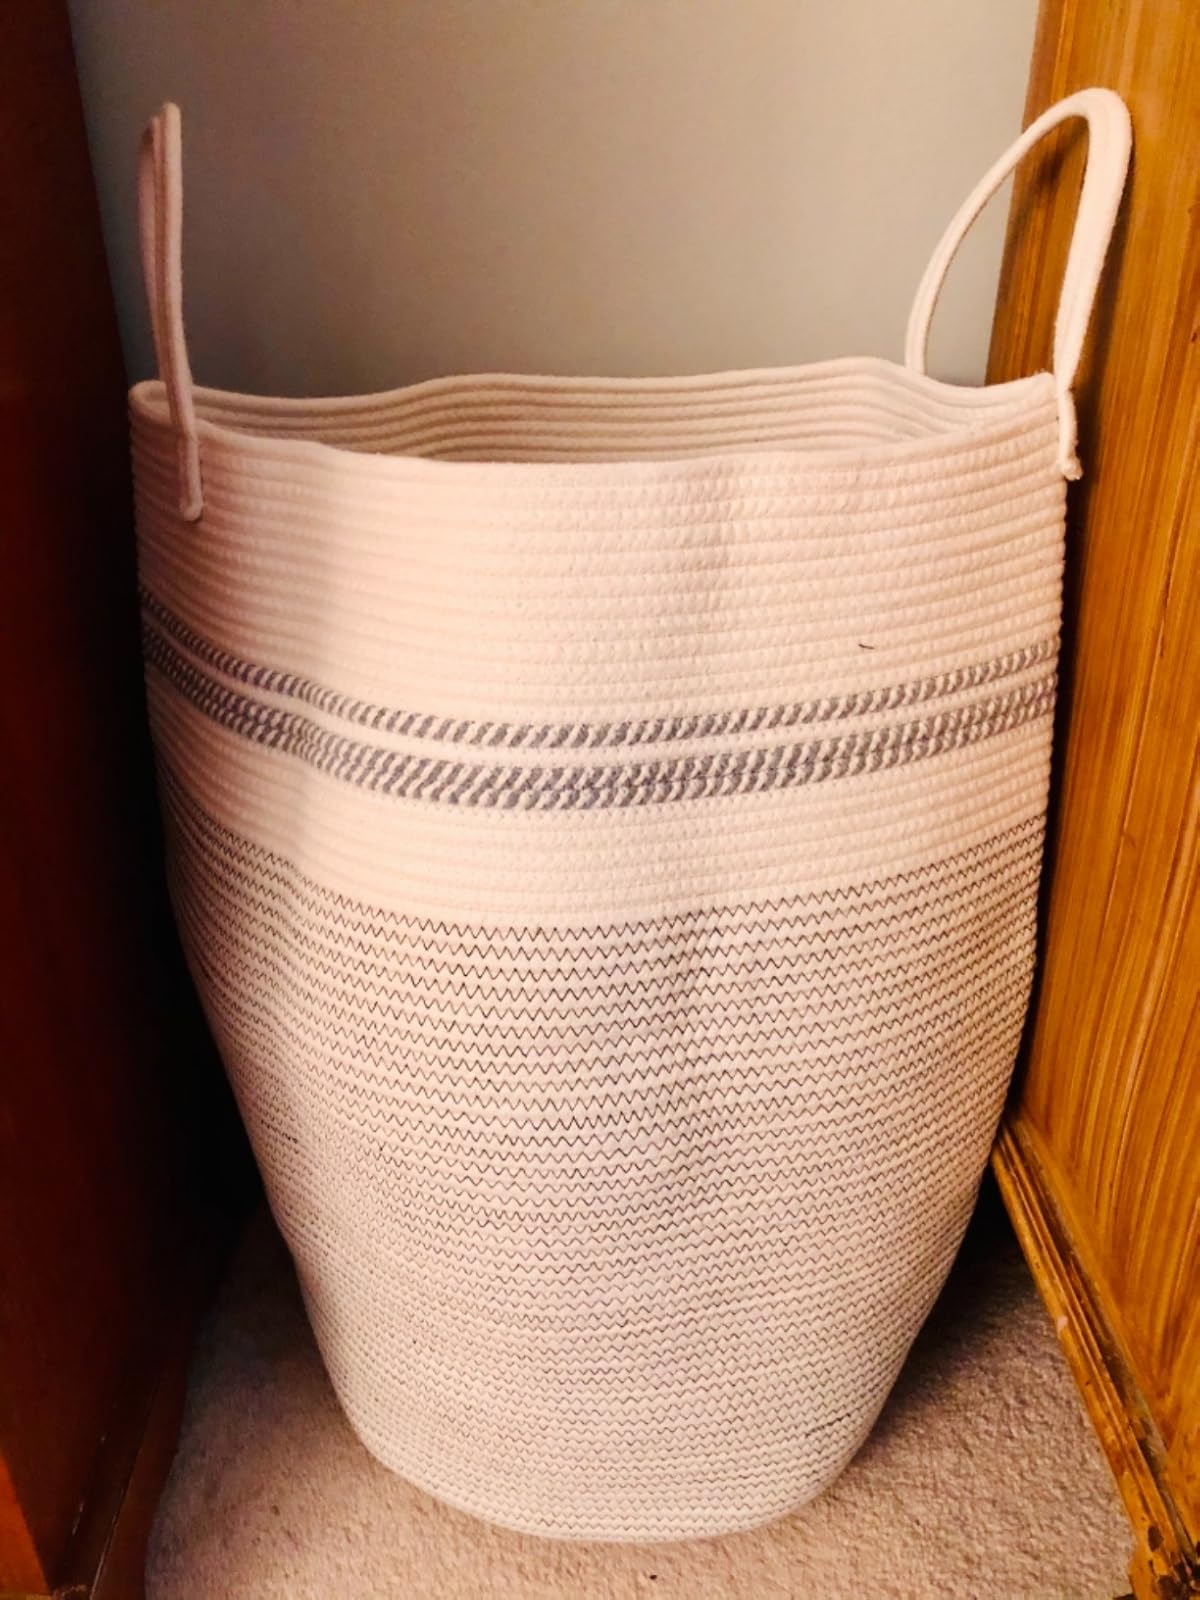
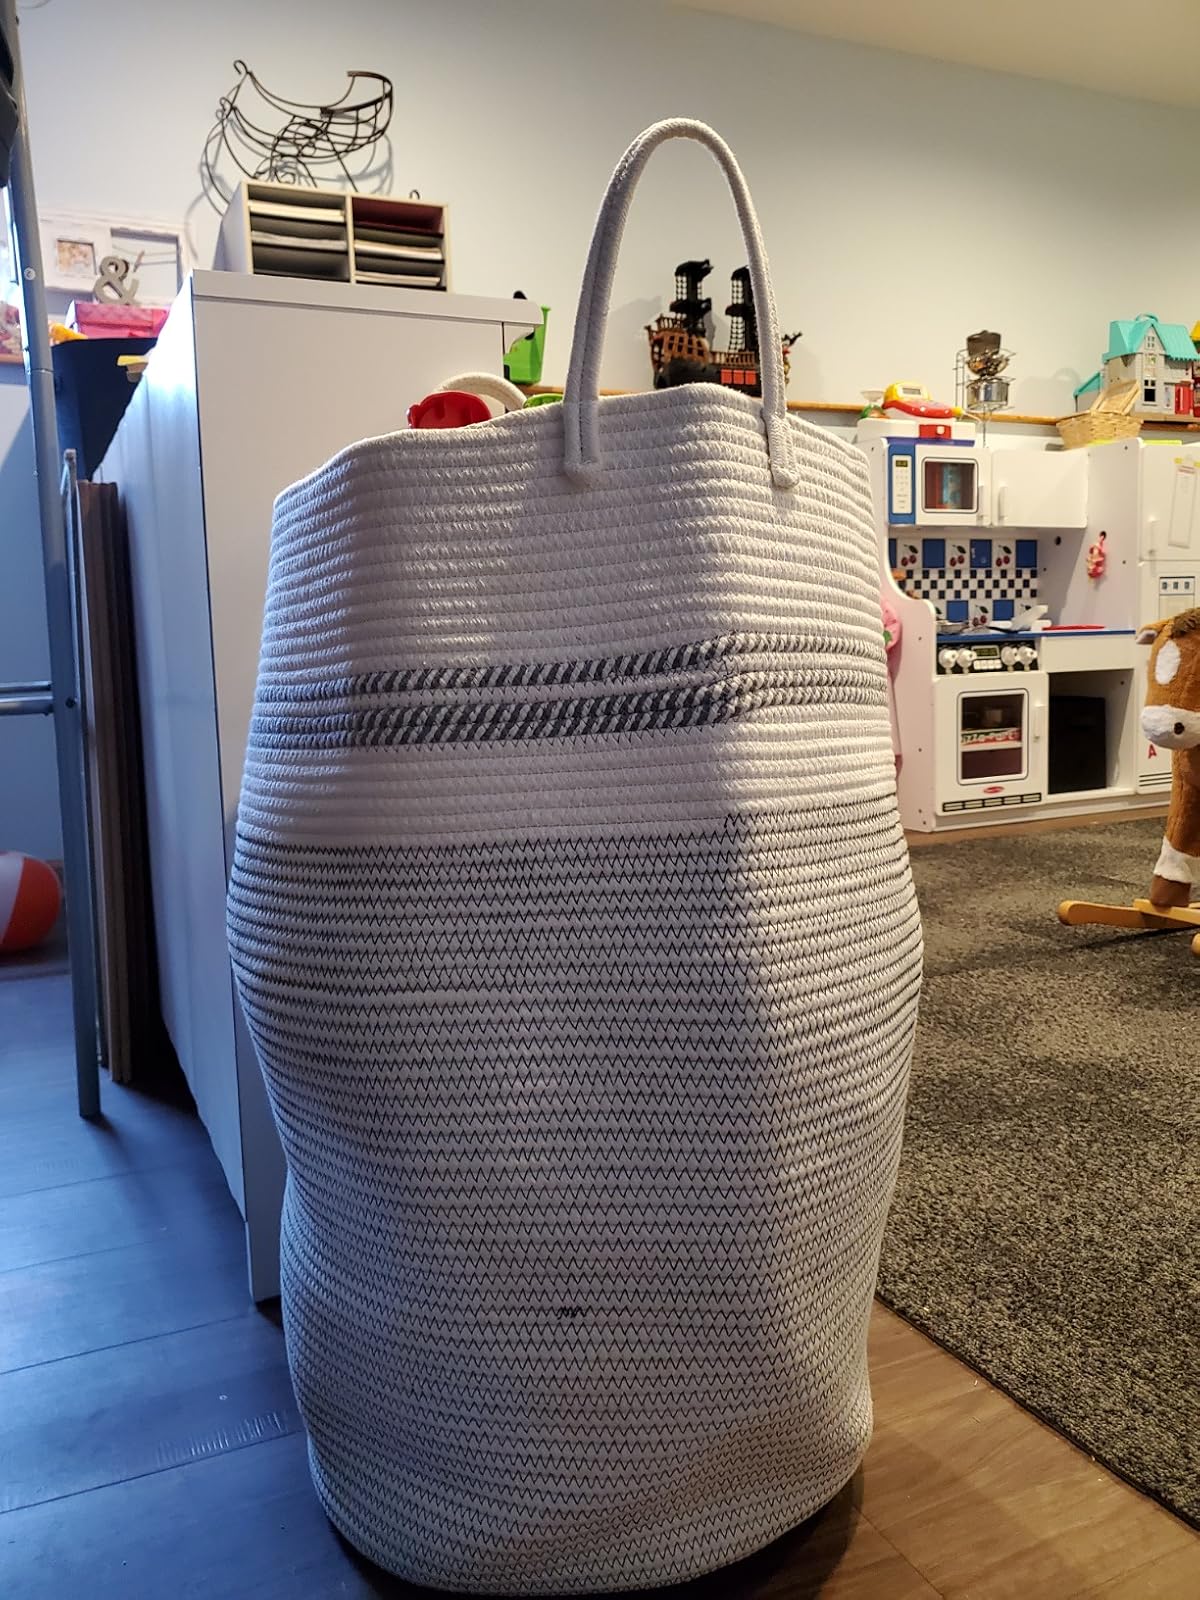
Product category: items_hamper
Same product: yes